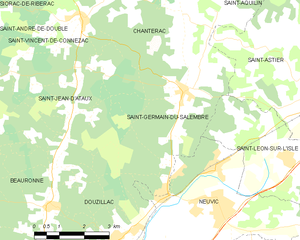
Saint-Germain-du-Salembre est une commune française située dans le département de la Dordogne, en région Nouvelle-Aquitaine.